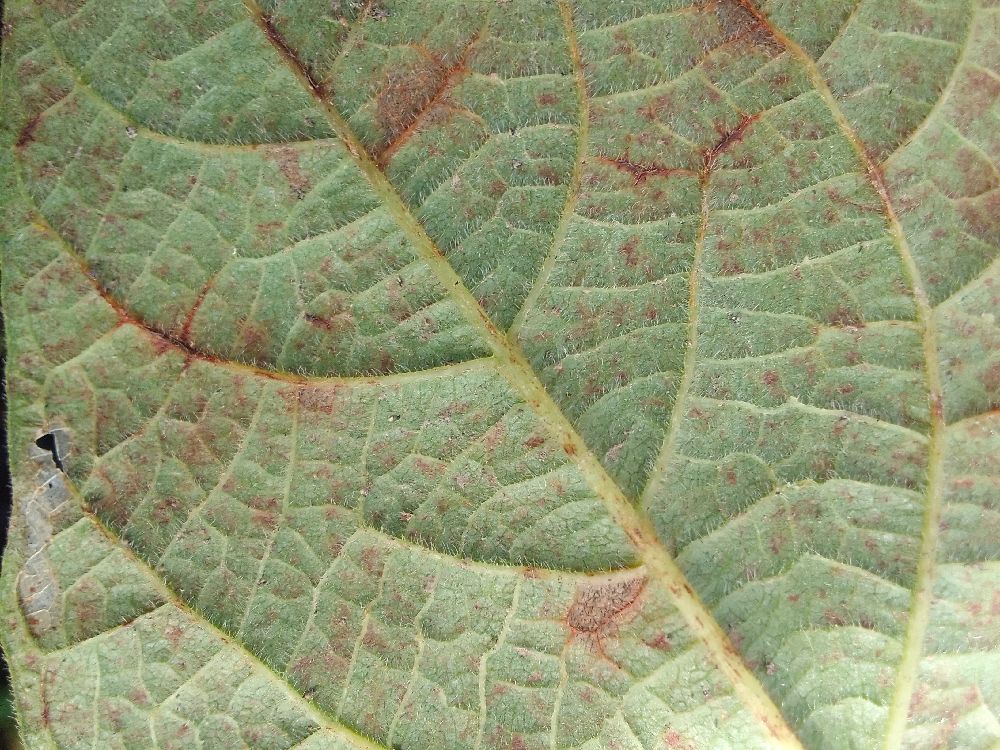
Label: anthracnose